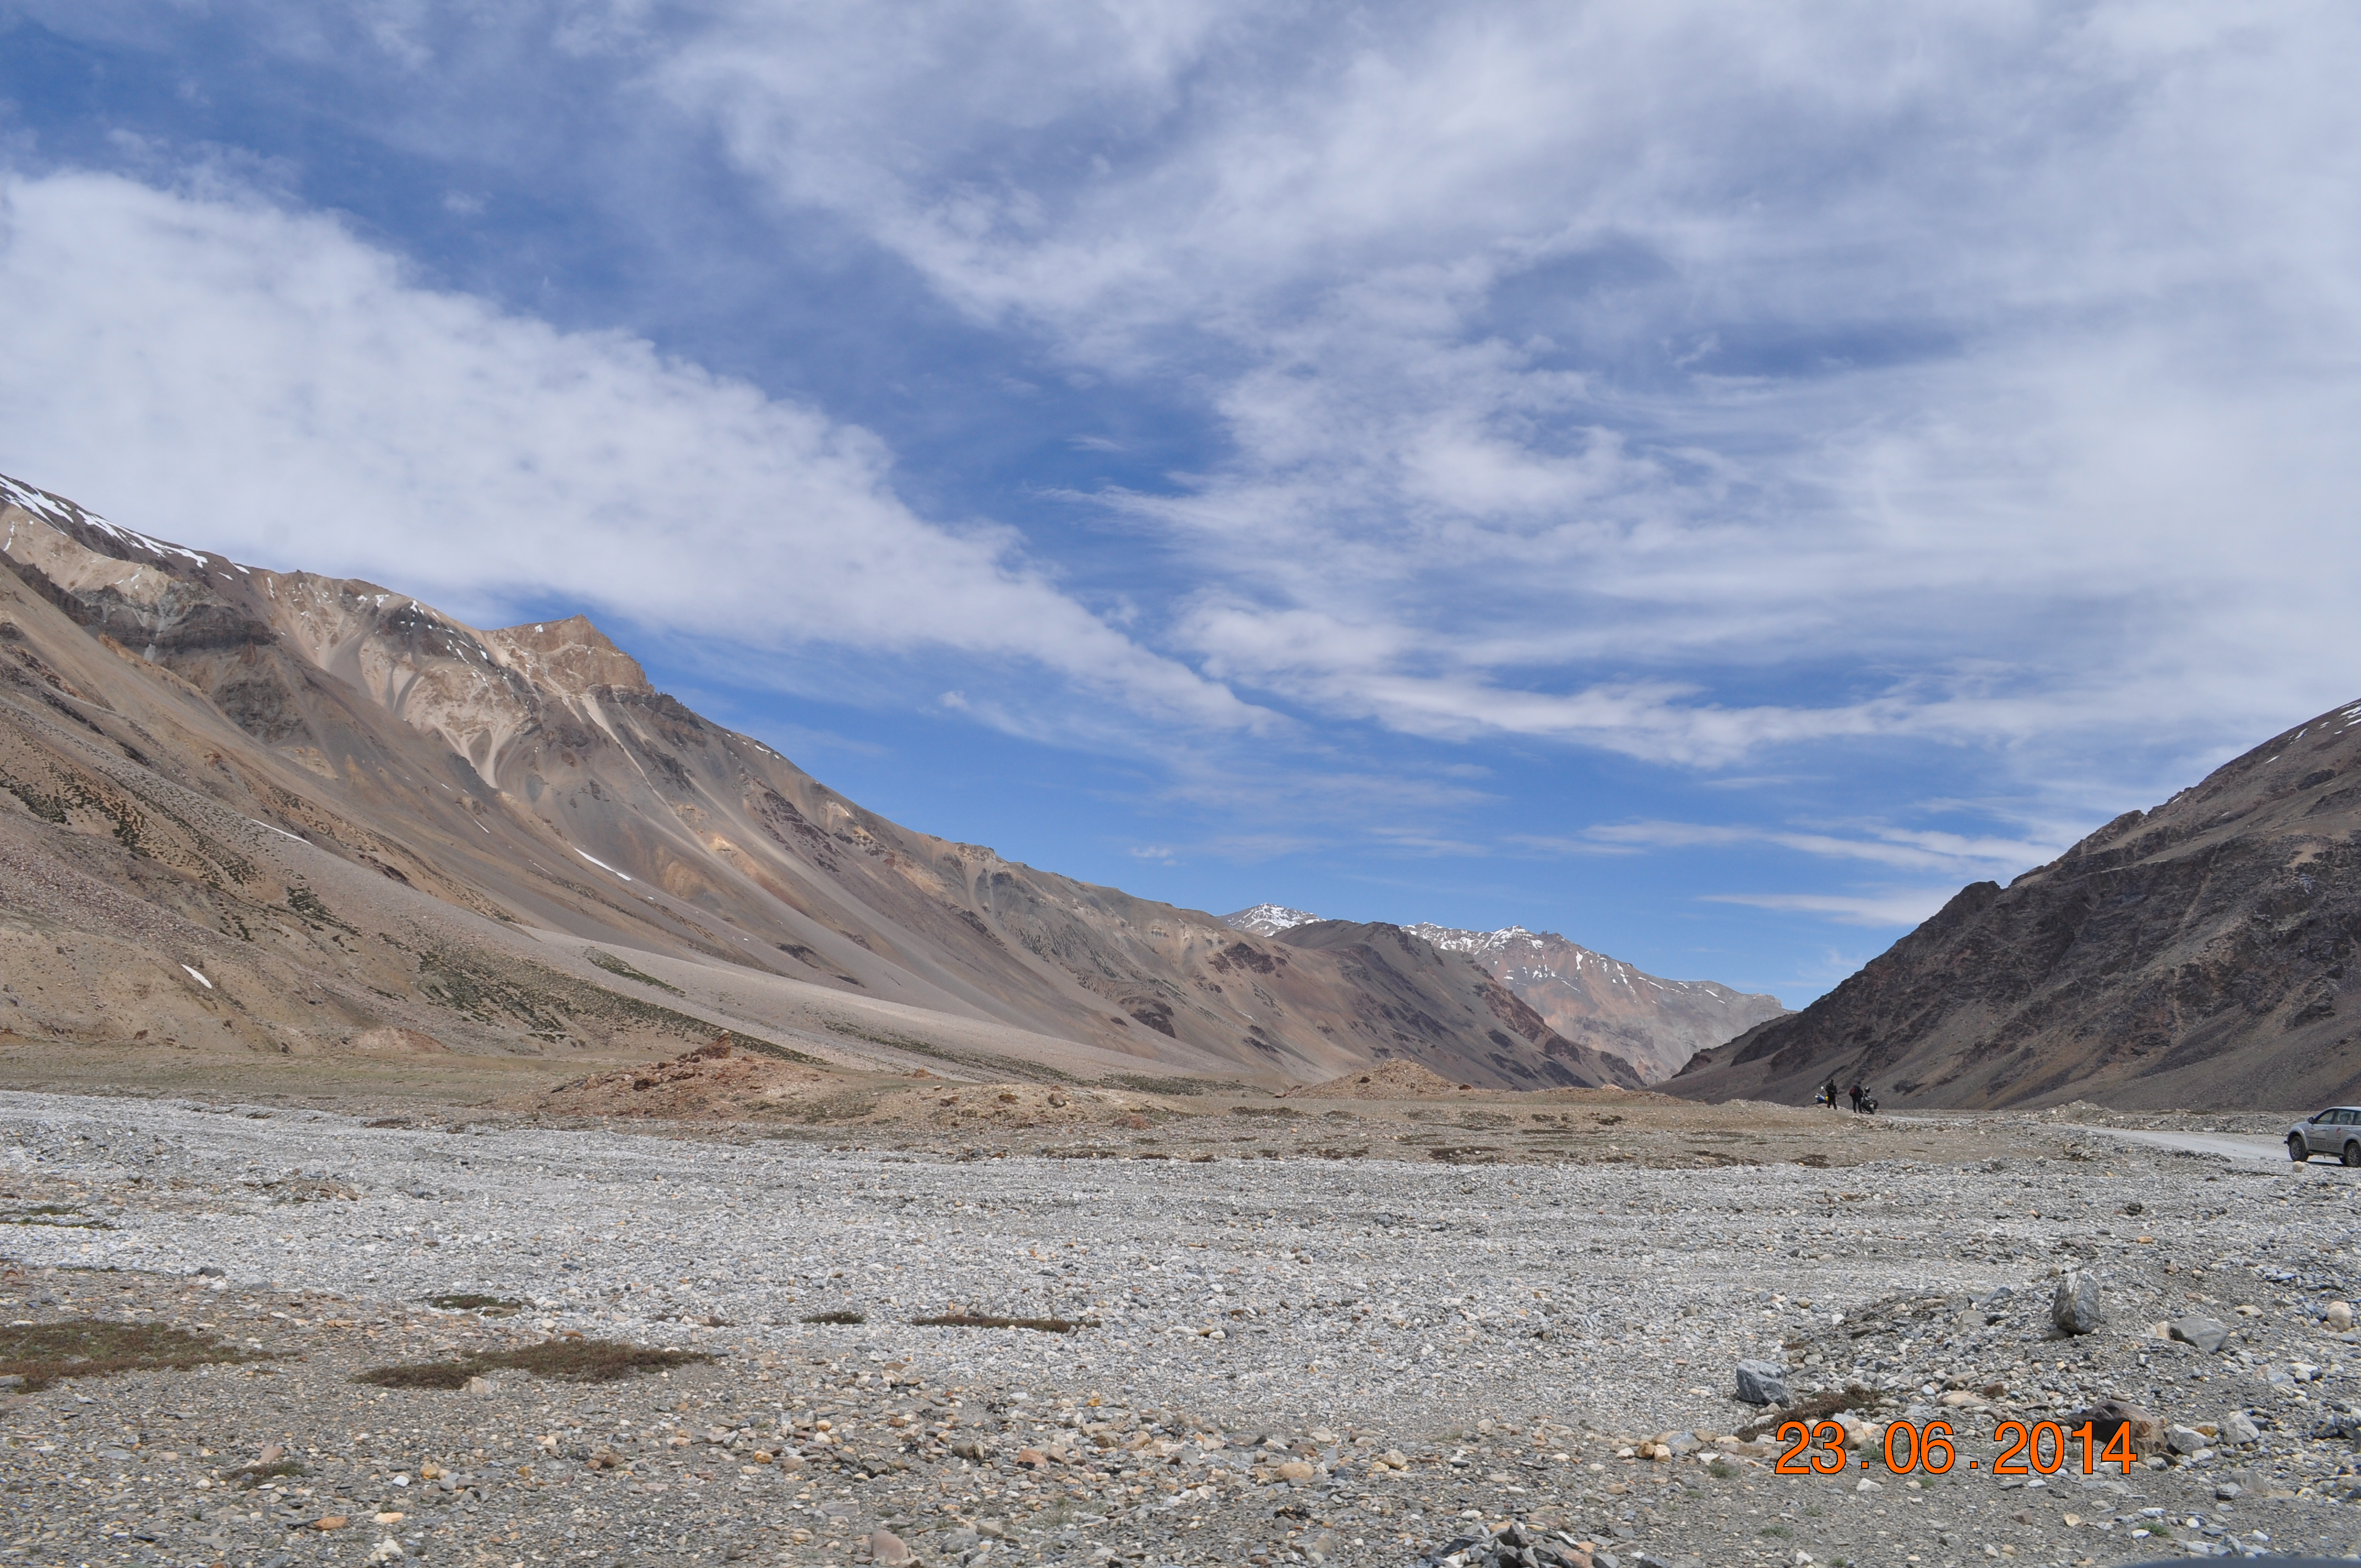
ladakh, journey, hills, holiday, drive, adventure, cold desert, river cross, mountain, mountainous landforms, wadi, valley, sky, mountain range, highland, wilderness, mountain pass, hill, geological phenomenon, geology, ridge, ecoregion, landscape, plateau, fell, moraine, cloud, badlands, rock, formation, national park, road, alluvial fan, alps